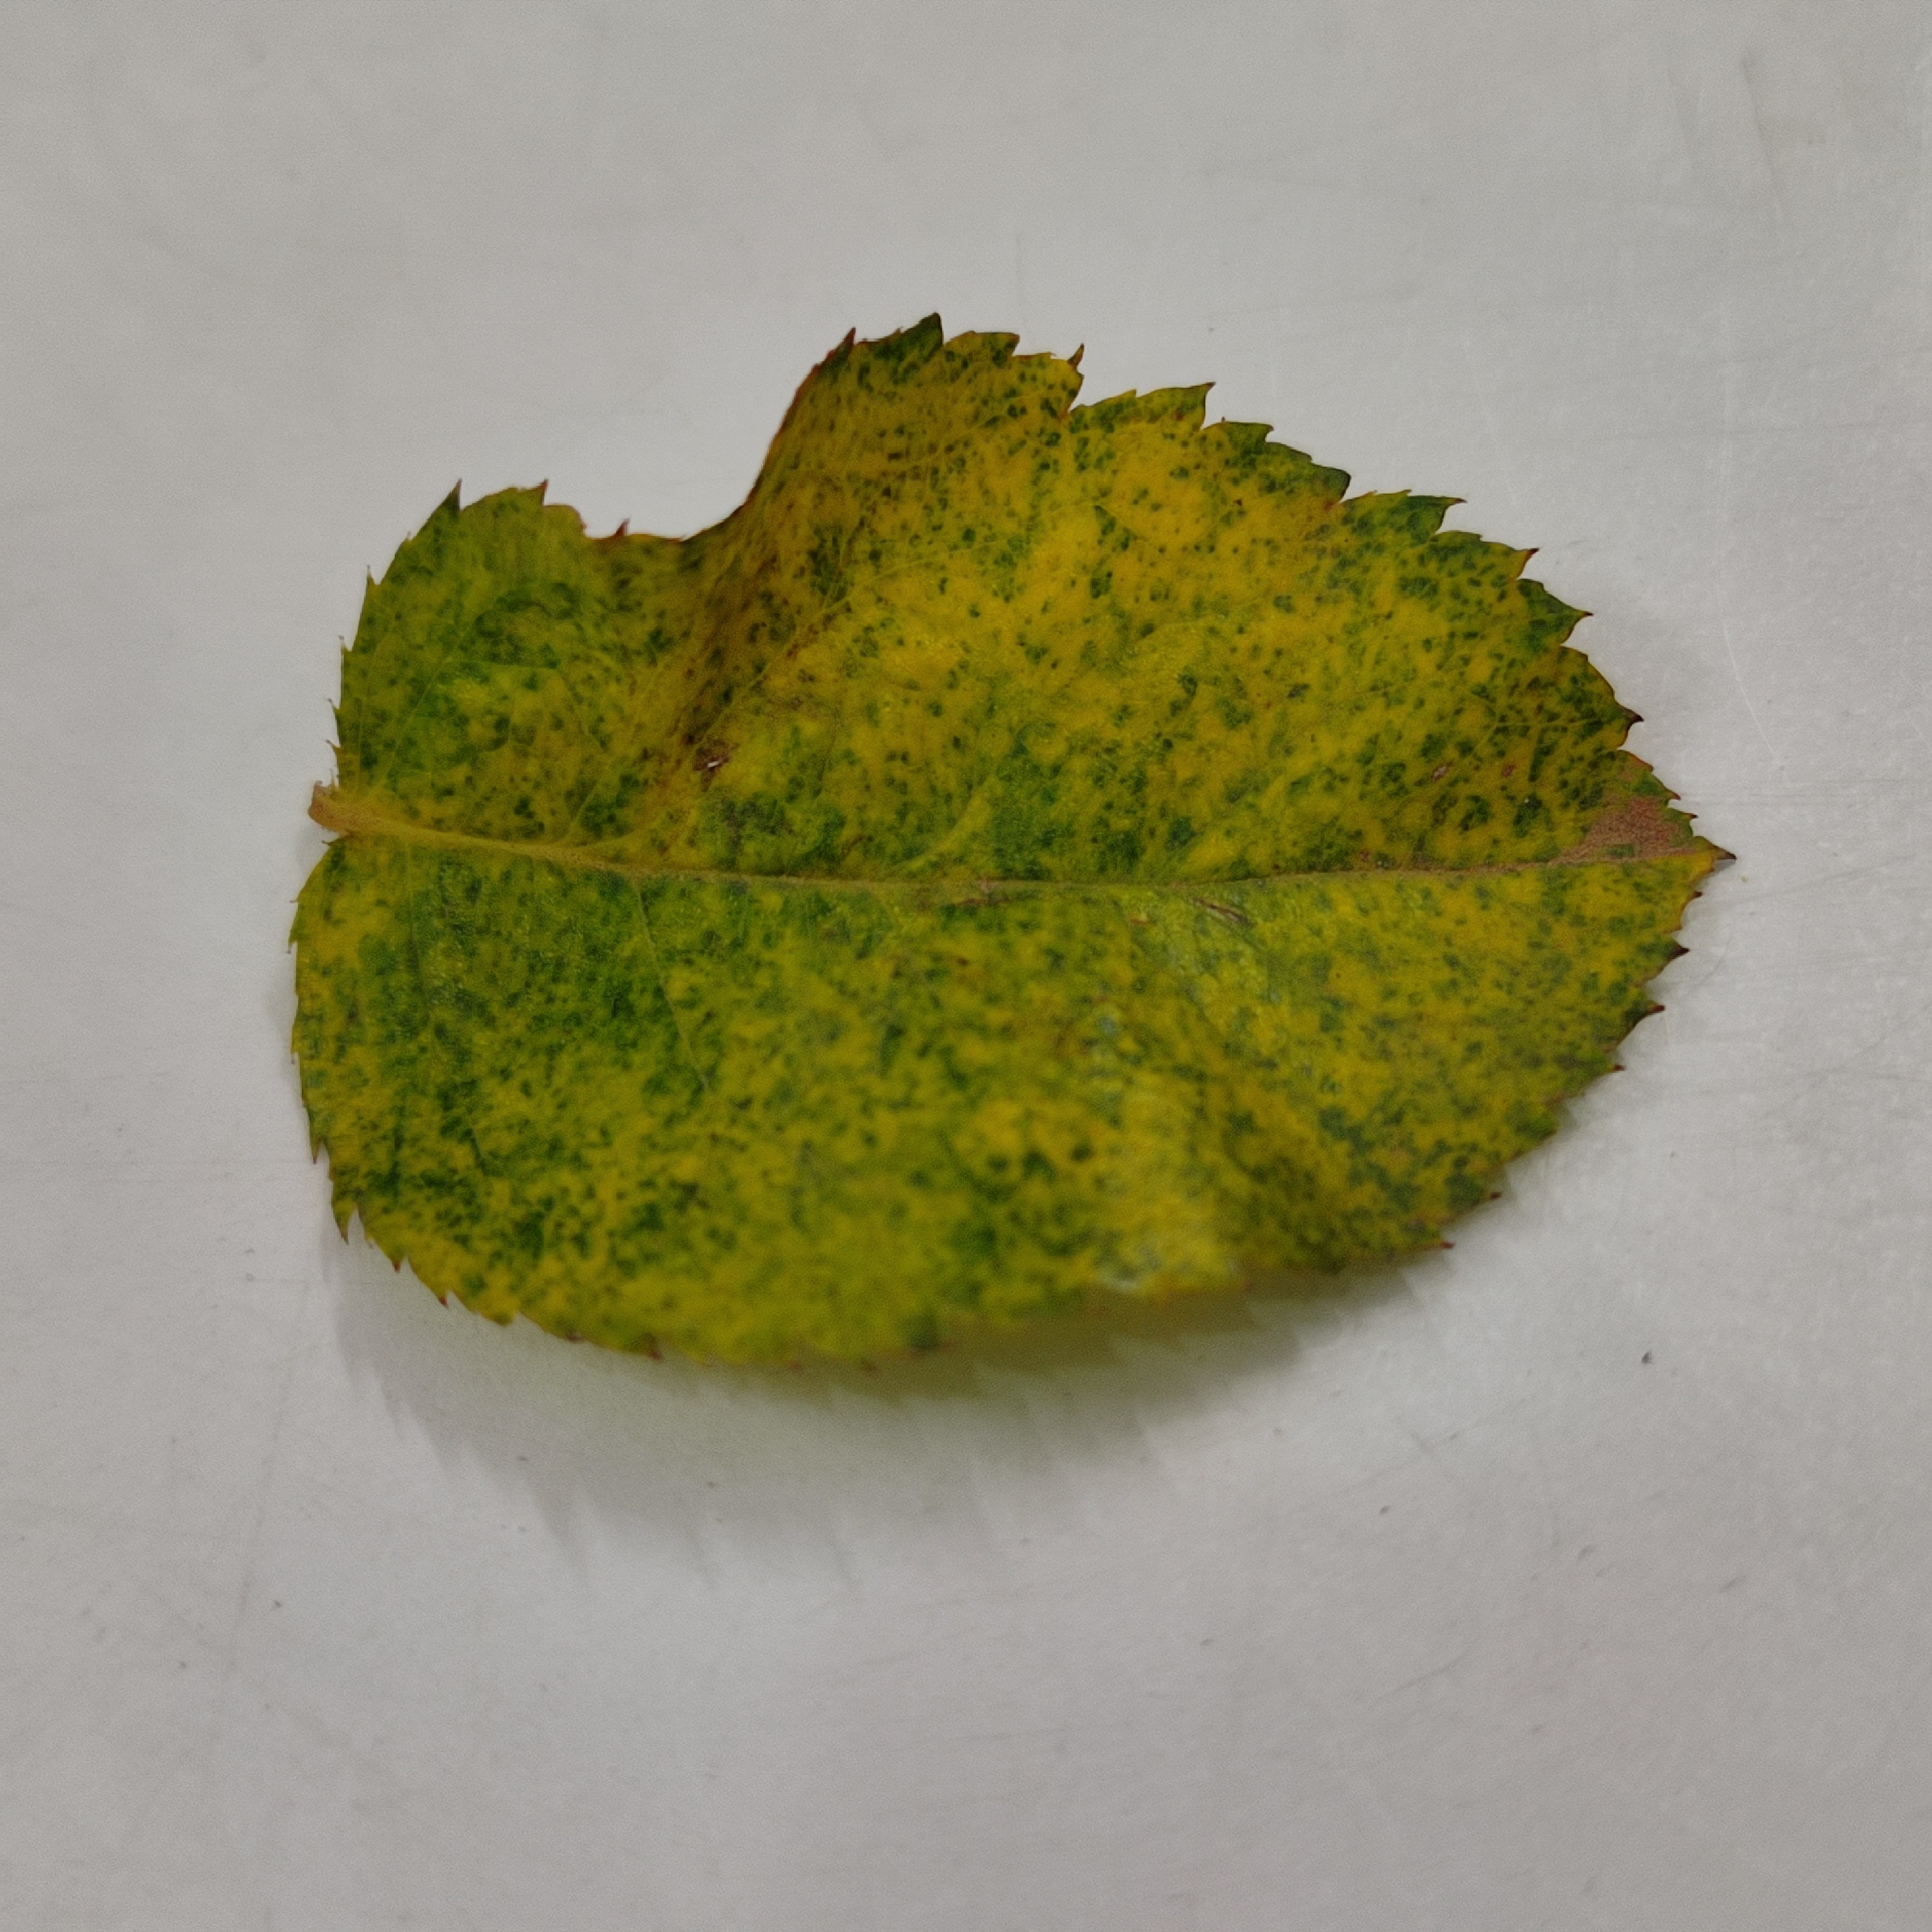
Label: Yellow Mosaic Virus